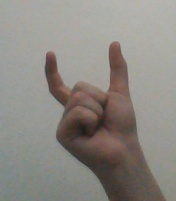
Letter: nun